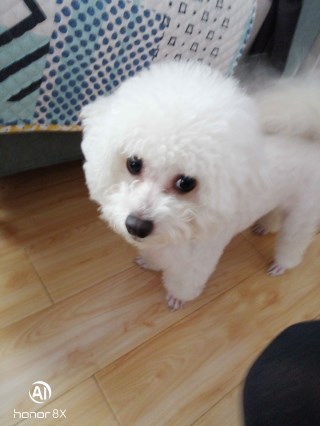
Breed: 3083-n000117-Bichon_Frise